G Data CyberDefense

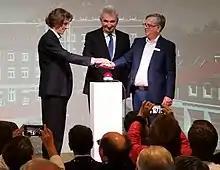
Kai Figge, Andreas Pinkwart and Andreas Lüning at the opening ceremony for the new G Data Campus

G Data was founded in Bochum, Germany, in 1985. The company introduced its first computer security product Anti-Virus Kit (AVK) in 1988 for Atari ST.